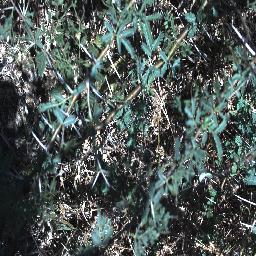
Label: prickly_acacia